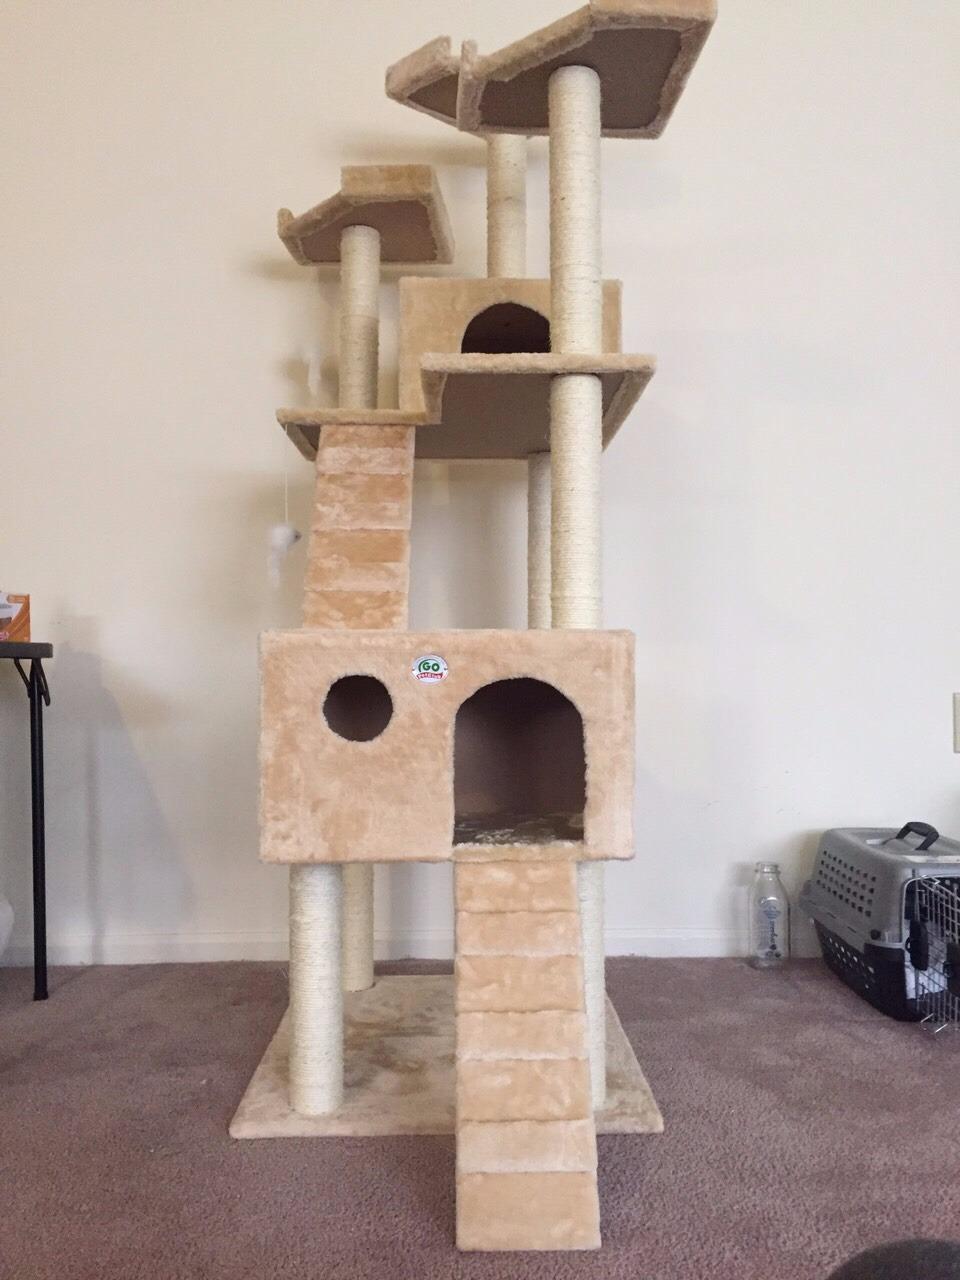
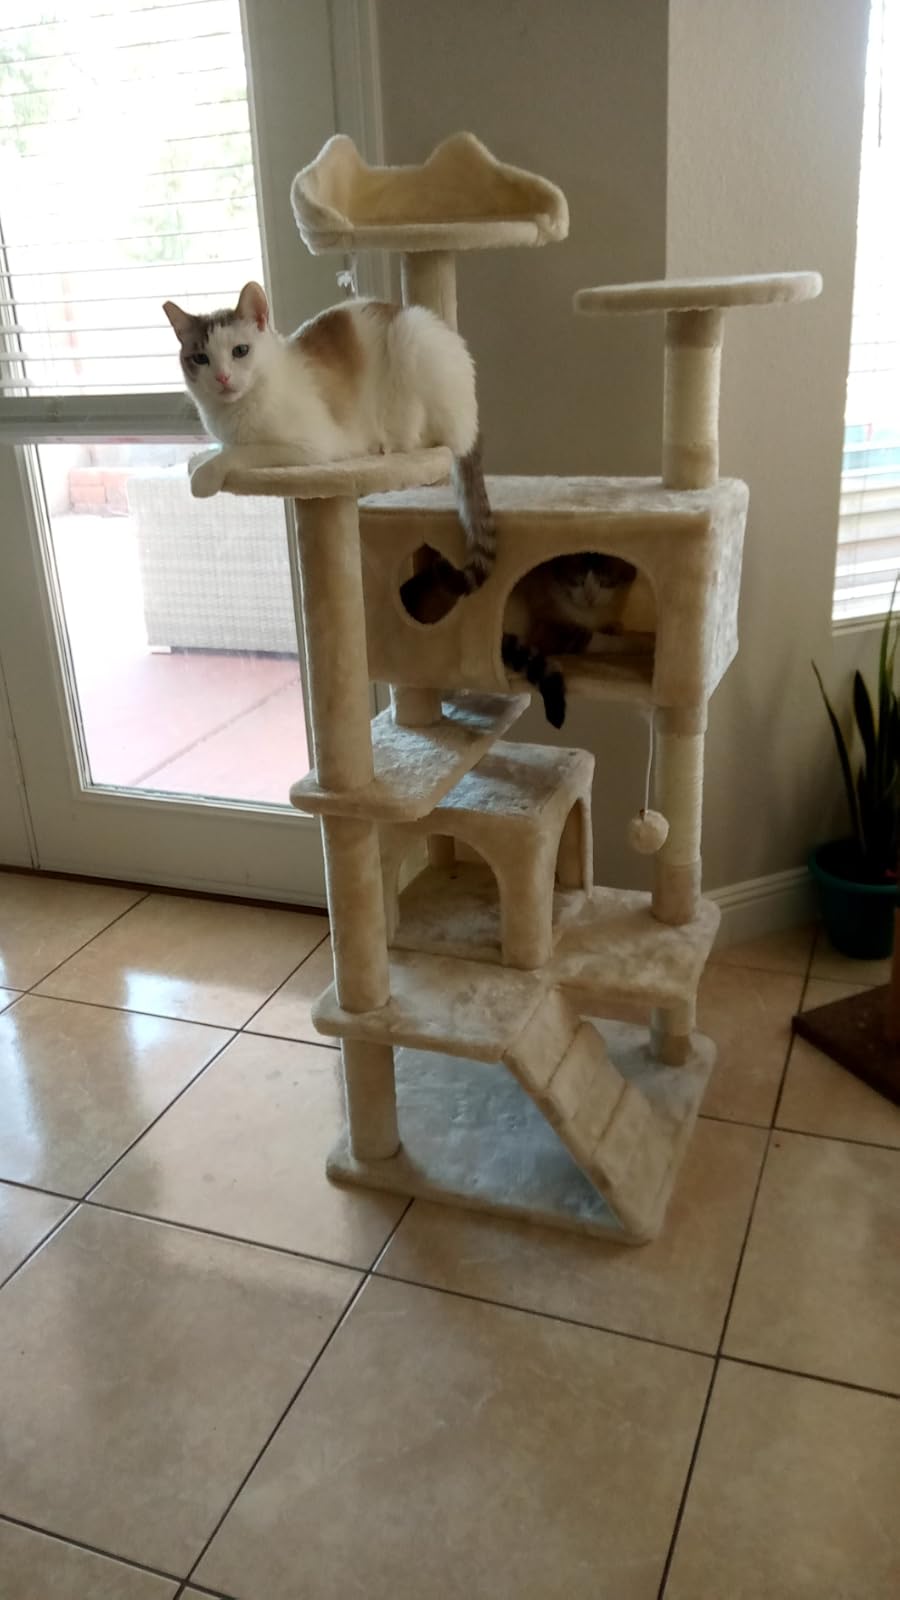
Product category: items_cat tree
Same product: no